Tai Shan (giant panda)

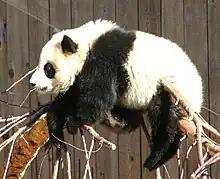
Tai Shan up on a tree in March 2006.

Tai Shan made his public debut on December 8, 2005, after the National Zoo issued 13,000 free timed entry tickets. These tickets were gone within 2 hours, and some were quickly offered for sale on eBay and craigslist, with an asking price as high as $500 apiece.